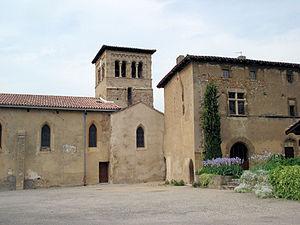
Manthes est une commune française située dans le département de la Drôme en région Auvergne-Rhône-Alpes.